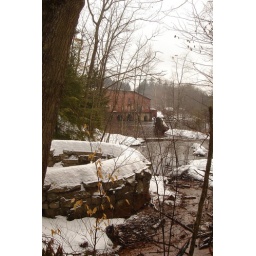
old powder mill in fore, hydroelectric plant across the river